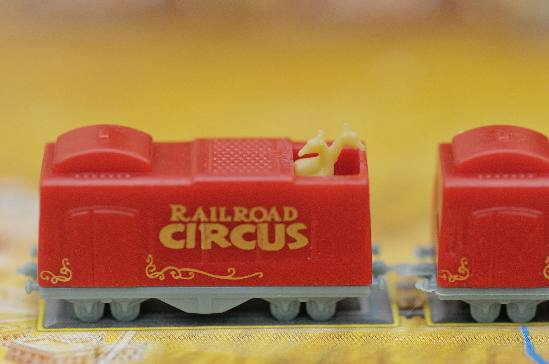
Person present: No